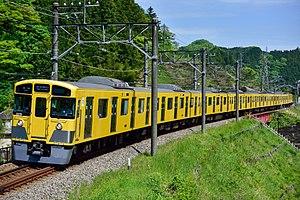
La ligne Seibu Ikebukuro est l'une des 2 lignes ferroviaires principales de la compagnie privée Seibu au Japon. Elle relie la gare d'Ikebukuro à Tokyo à celle d'Agano à Hannō dans la préfecture de Saitama. C'est une ligne avec un fort trafic de trains de banlieue.
La Seibu Railway Co., Ltd. ou simplement Seibu est une entreprise privée japonaise, fondée en 1894, qui gère des lignes de chemin de fer dans la région de Tokyo et Saitama.